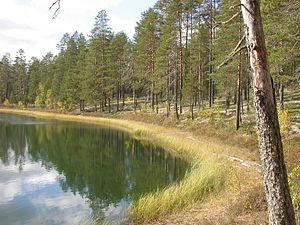
Les parcs nationaux de Finlande sont au nombre de 37.
Le Parc national de Rokua est le plus petit parc national de Finlande, dans la région du Kainuu. Il se situe sur la commune de Vaala.